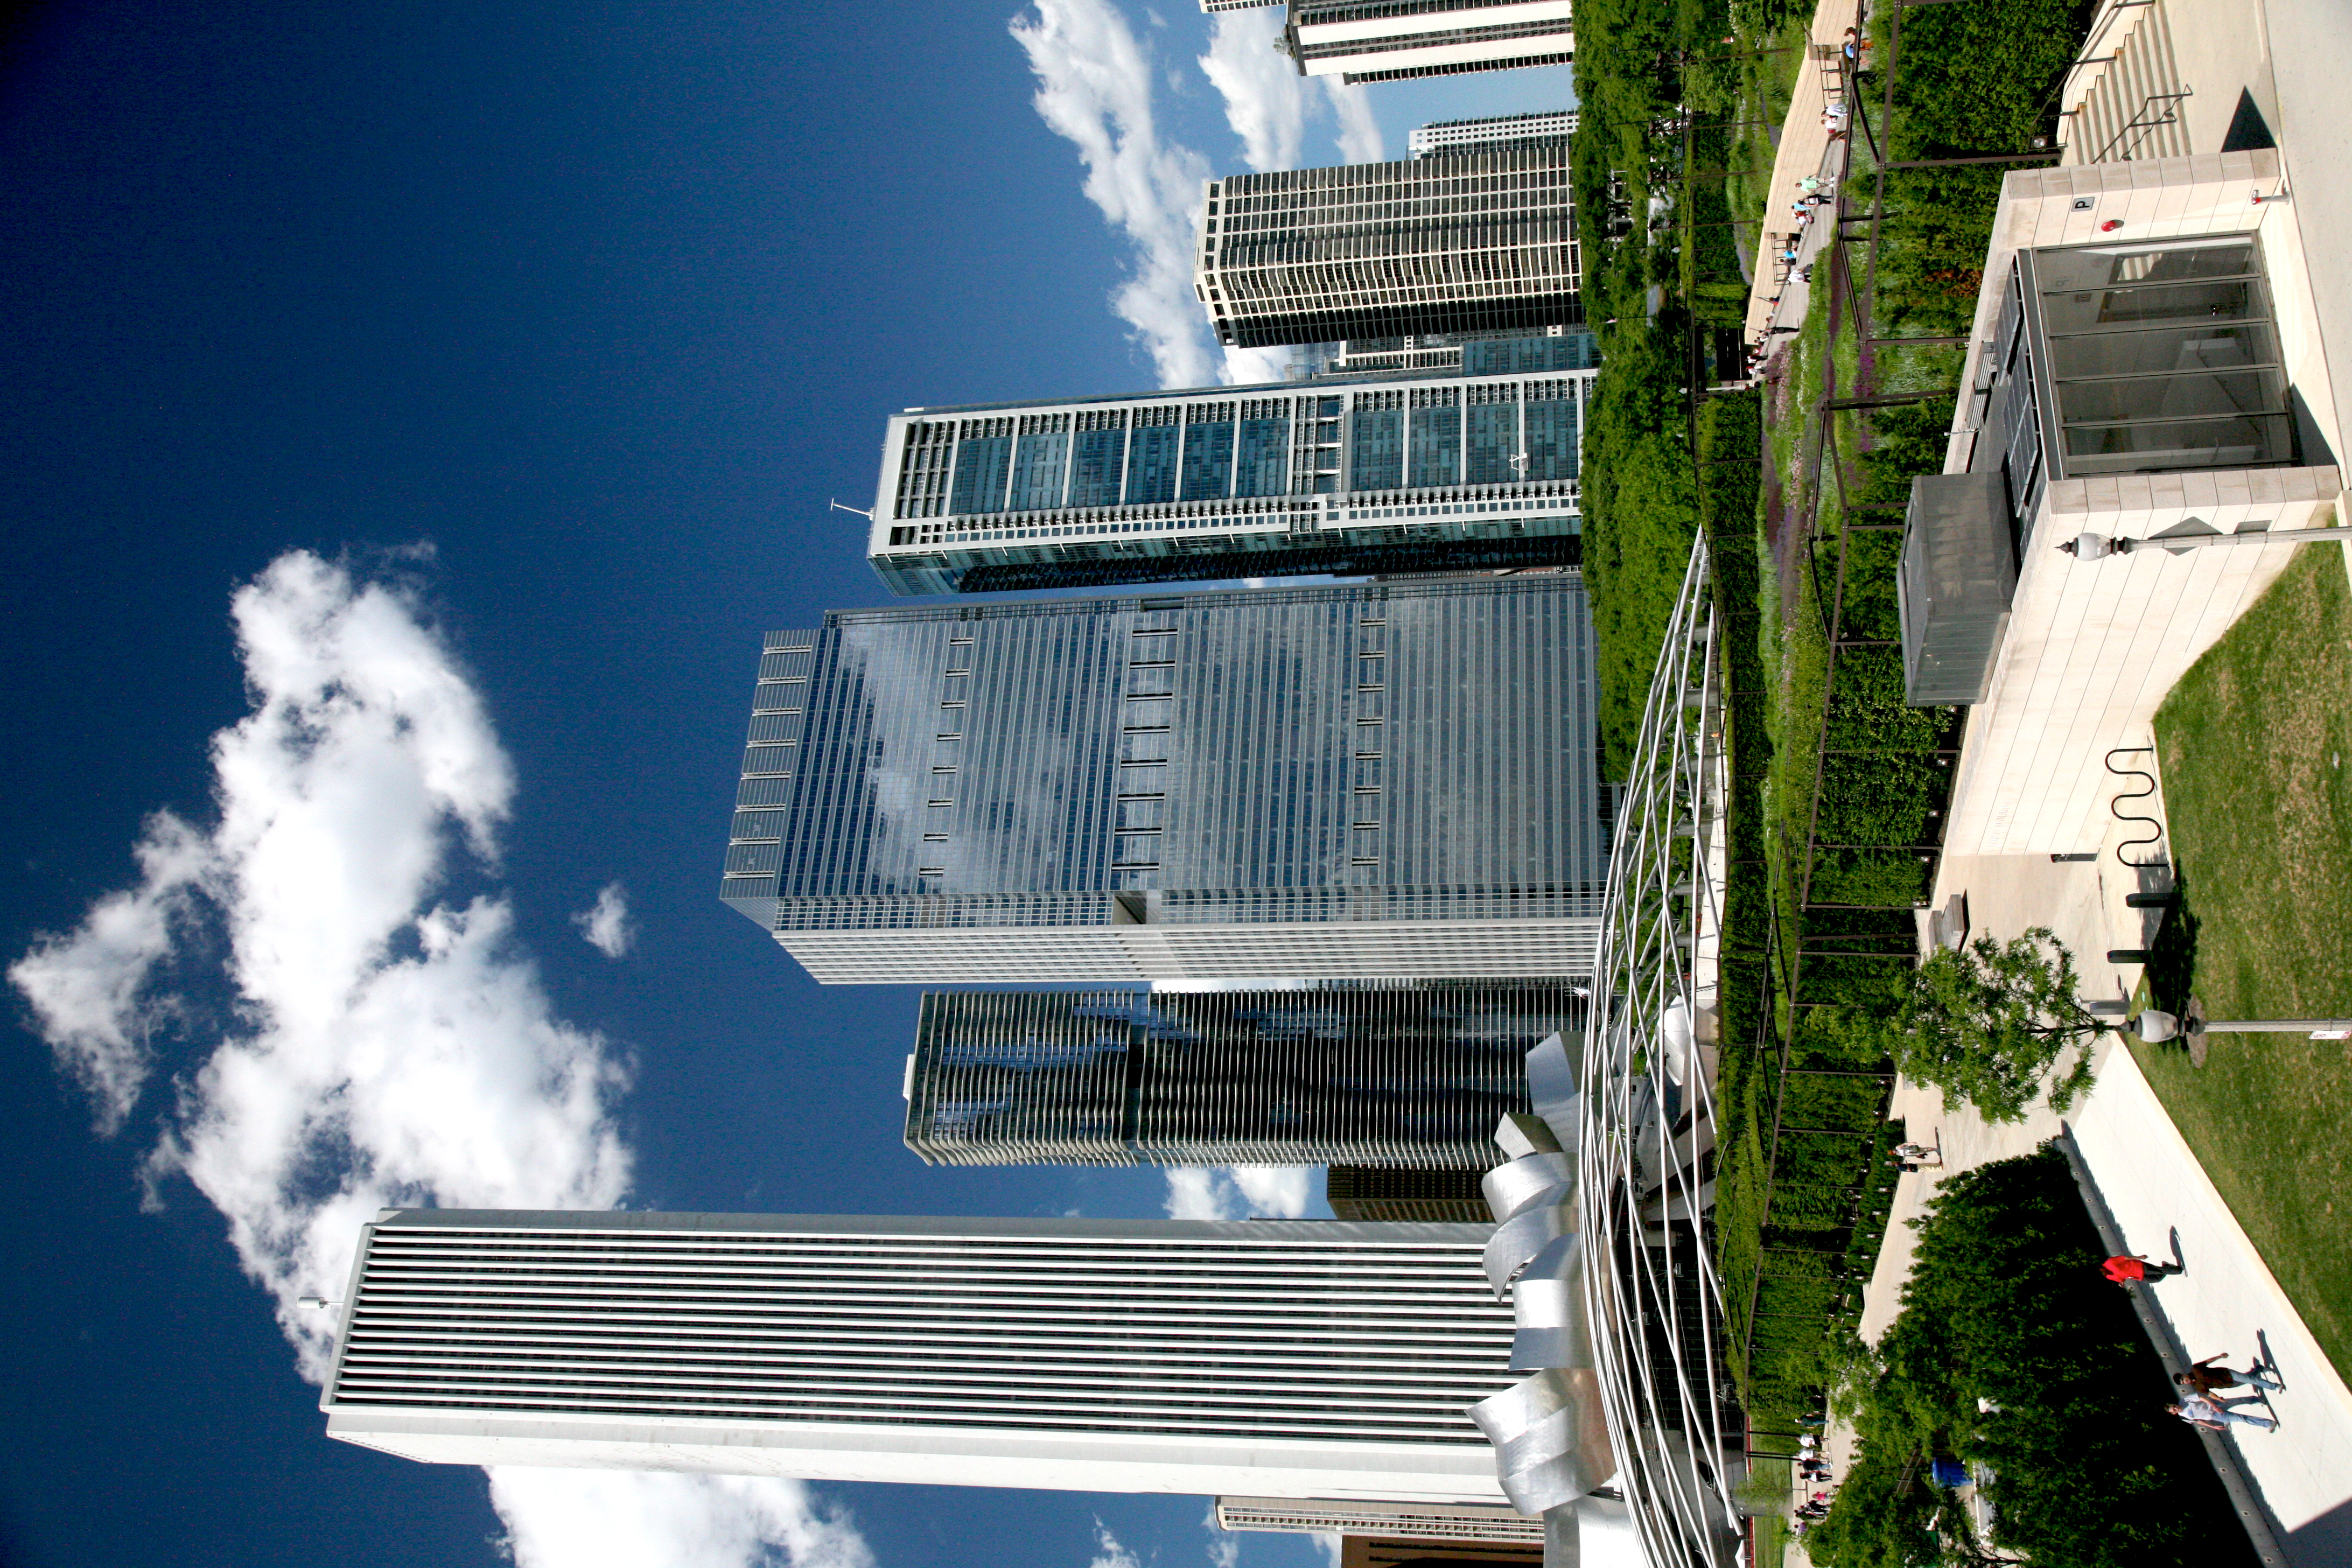
cloud, architecture, skyline, building, city, skyscraper, cityscape, downtown, tower, canon, park, landmark, chicago, tower block, nuage, aqua, illinois, 5d, urbanlandscape, headquarters, canon5d, metropolis, skycraper, neighbourhood, millenniumpark, aontower, jeannegang, aoncenter, lakeshoreeast, urban area, residential area, human settlement, metropolitan area